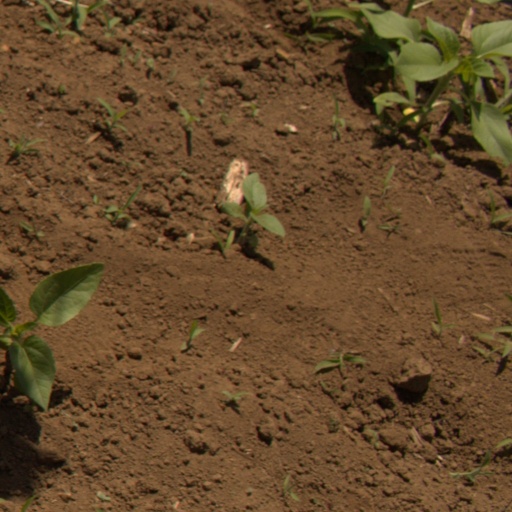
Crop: Jerusalem artichoke